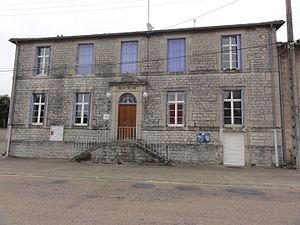
Ville-sur-Cousances (Meuse) mairie
Ville-sur-Cousances est une commune française située dans le département de la Meuse en région Grand Est.